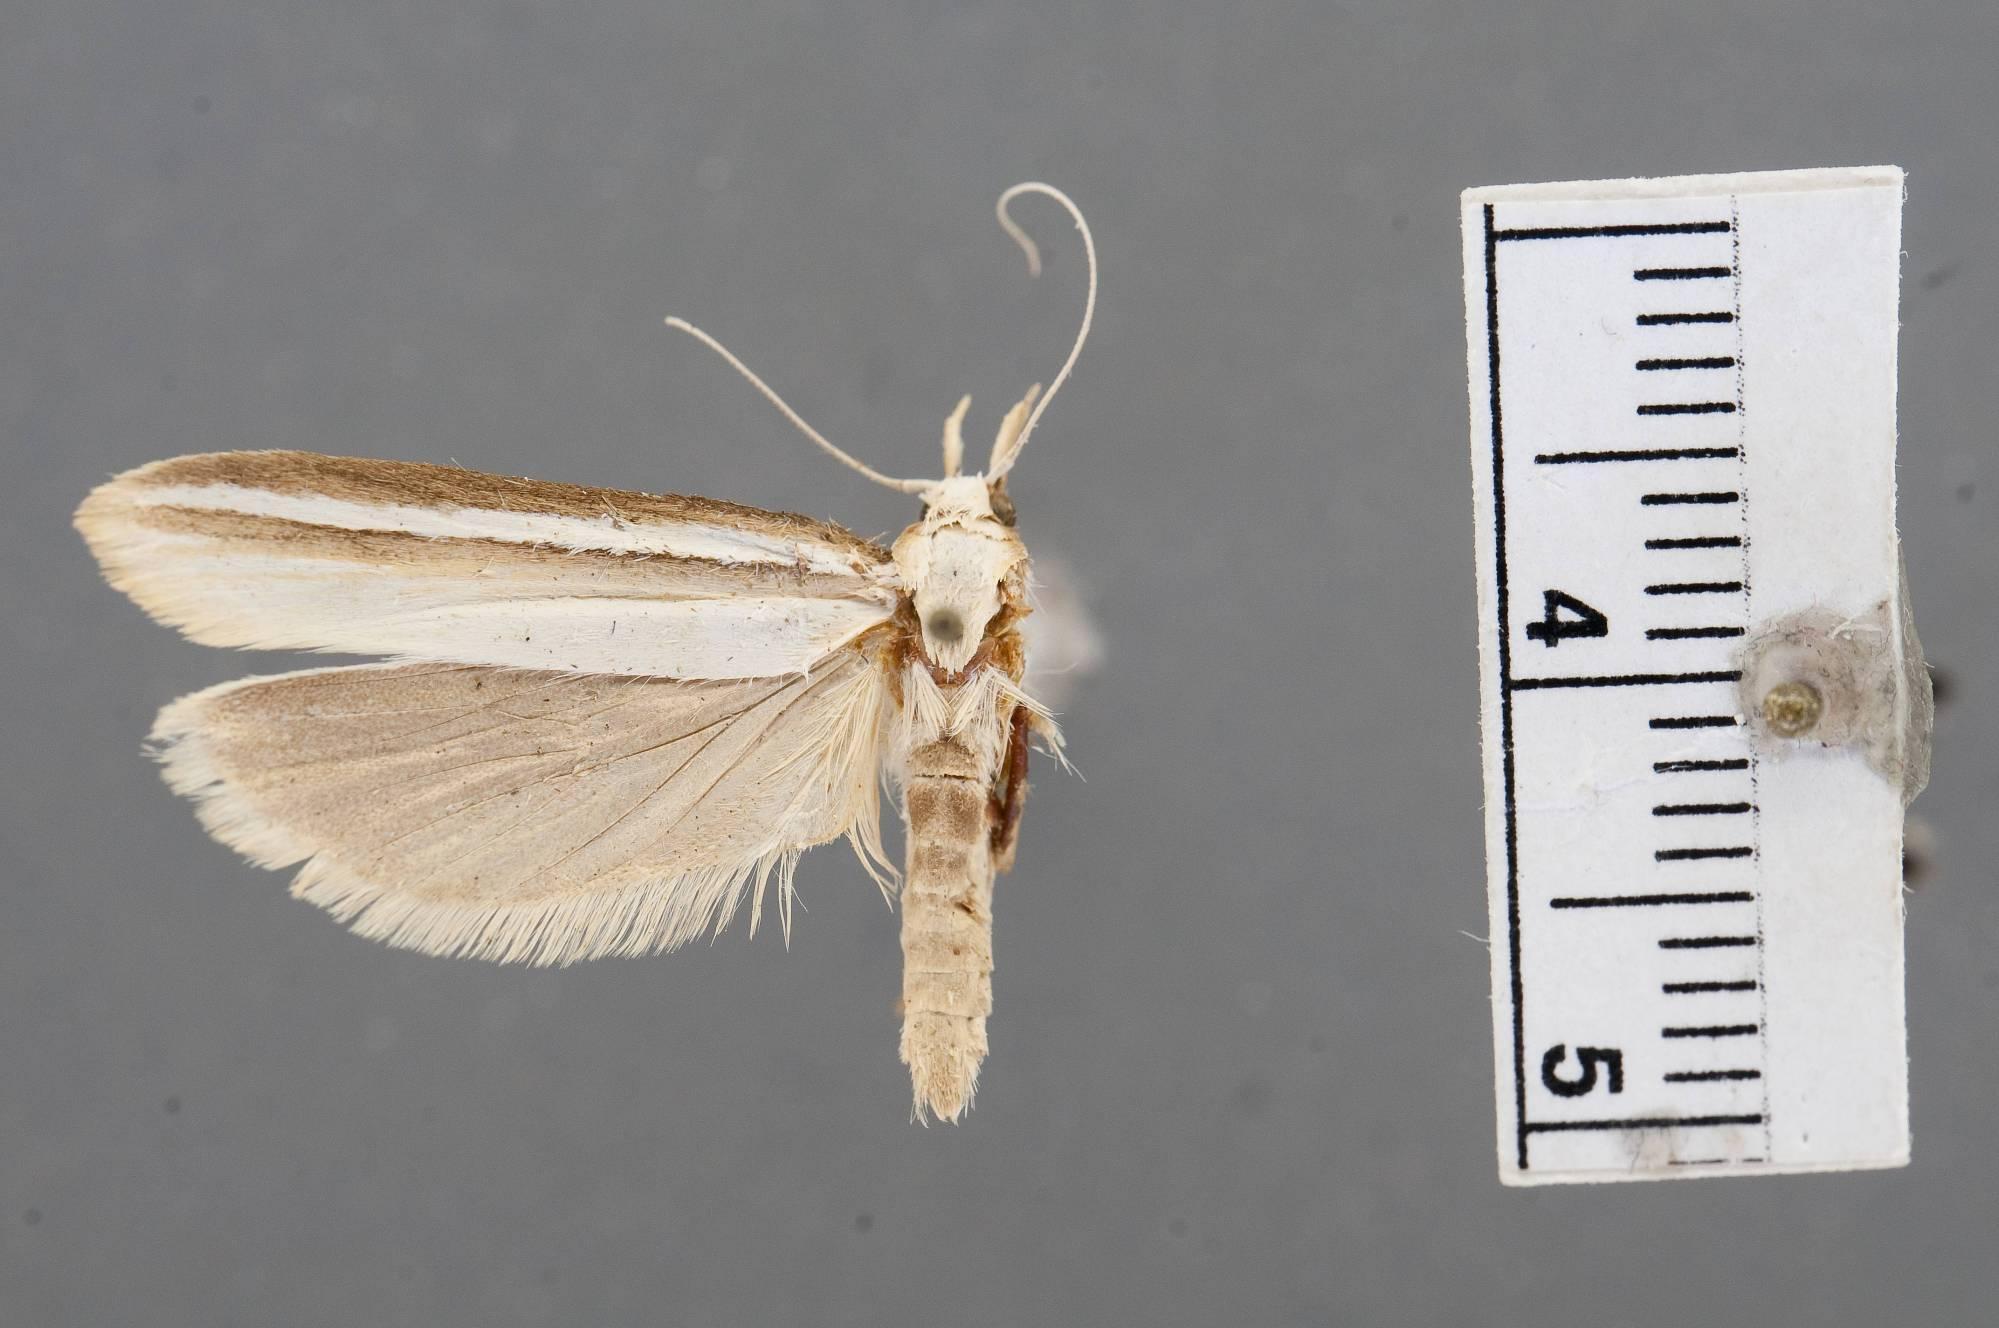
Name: Aerotypia pleurotella
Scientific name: Aerotypia pleurotella Walsingham, 1911
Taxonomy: Animalia, Arthropoda, Insecta, Lepidoptera, Glossata, Gelechiidae
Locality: Cuernavaca, Morelos, Mexico
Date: Jun 1906